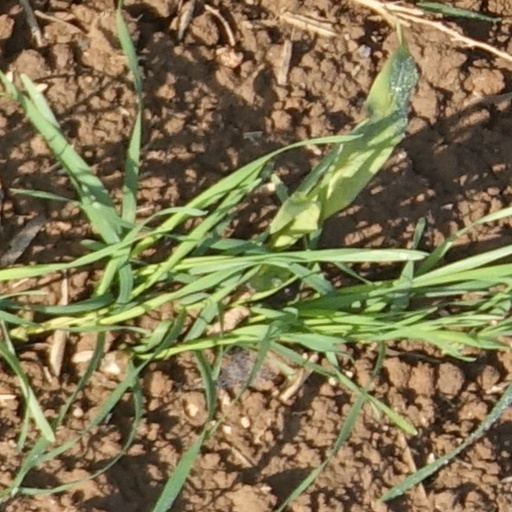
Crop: wheat